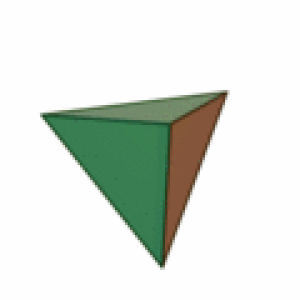
En géométrie euclidienne, un triangle est une figure plane, formée par trois points appelés sommets, par les trois segments qui les relient, appelés côtés, délimitant un domaine du plan appelé intérieur.